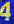
Number: 4